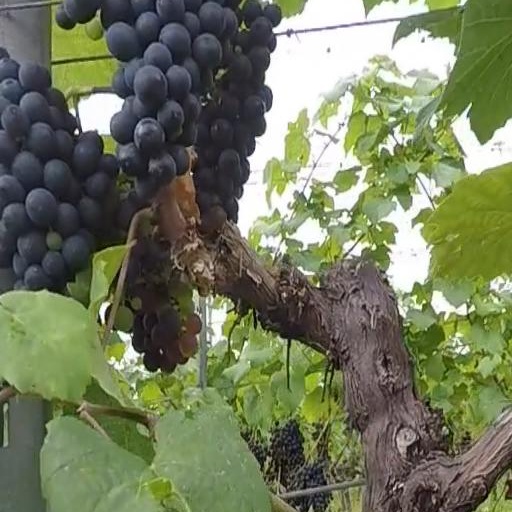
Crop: grape